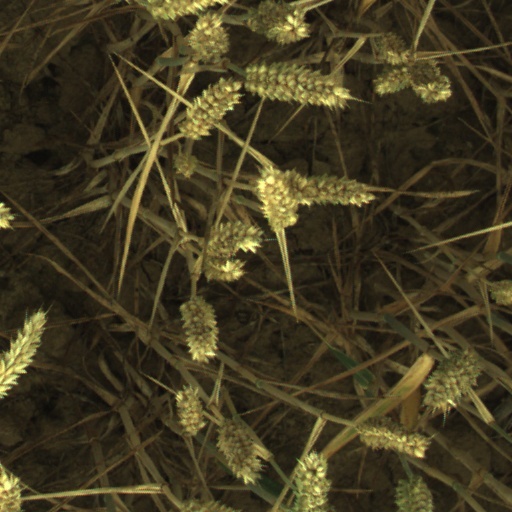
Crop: wheat